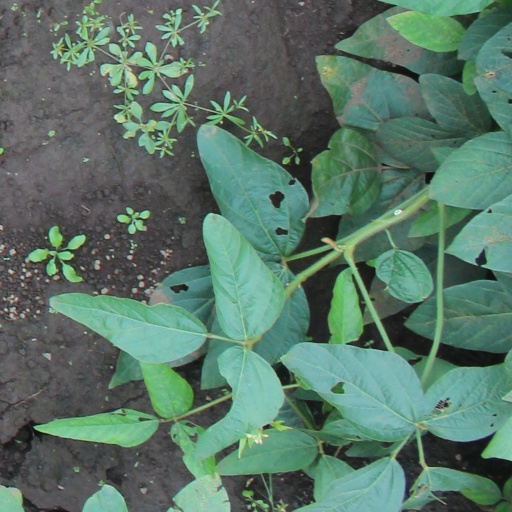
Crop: soybean